Michigan Wolverines men's soccer

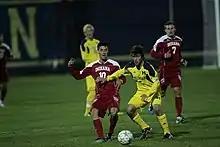
Michigan v Indiana in October 2011

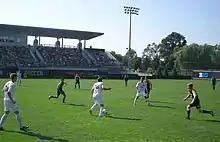
Michigan (in blue) playing against Loyola in 2013

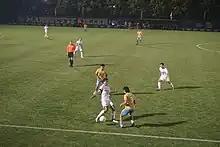
Michigan (in white) playing at Marquette in 2022

This is a list of former players who have received international caps and/or have played professional soccer.